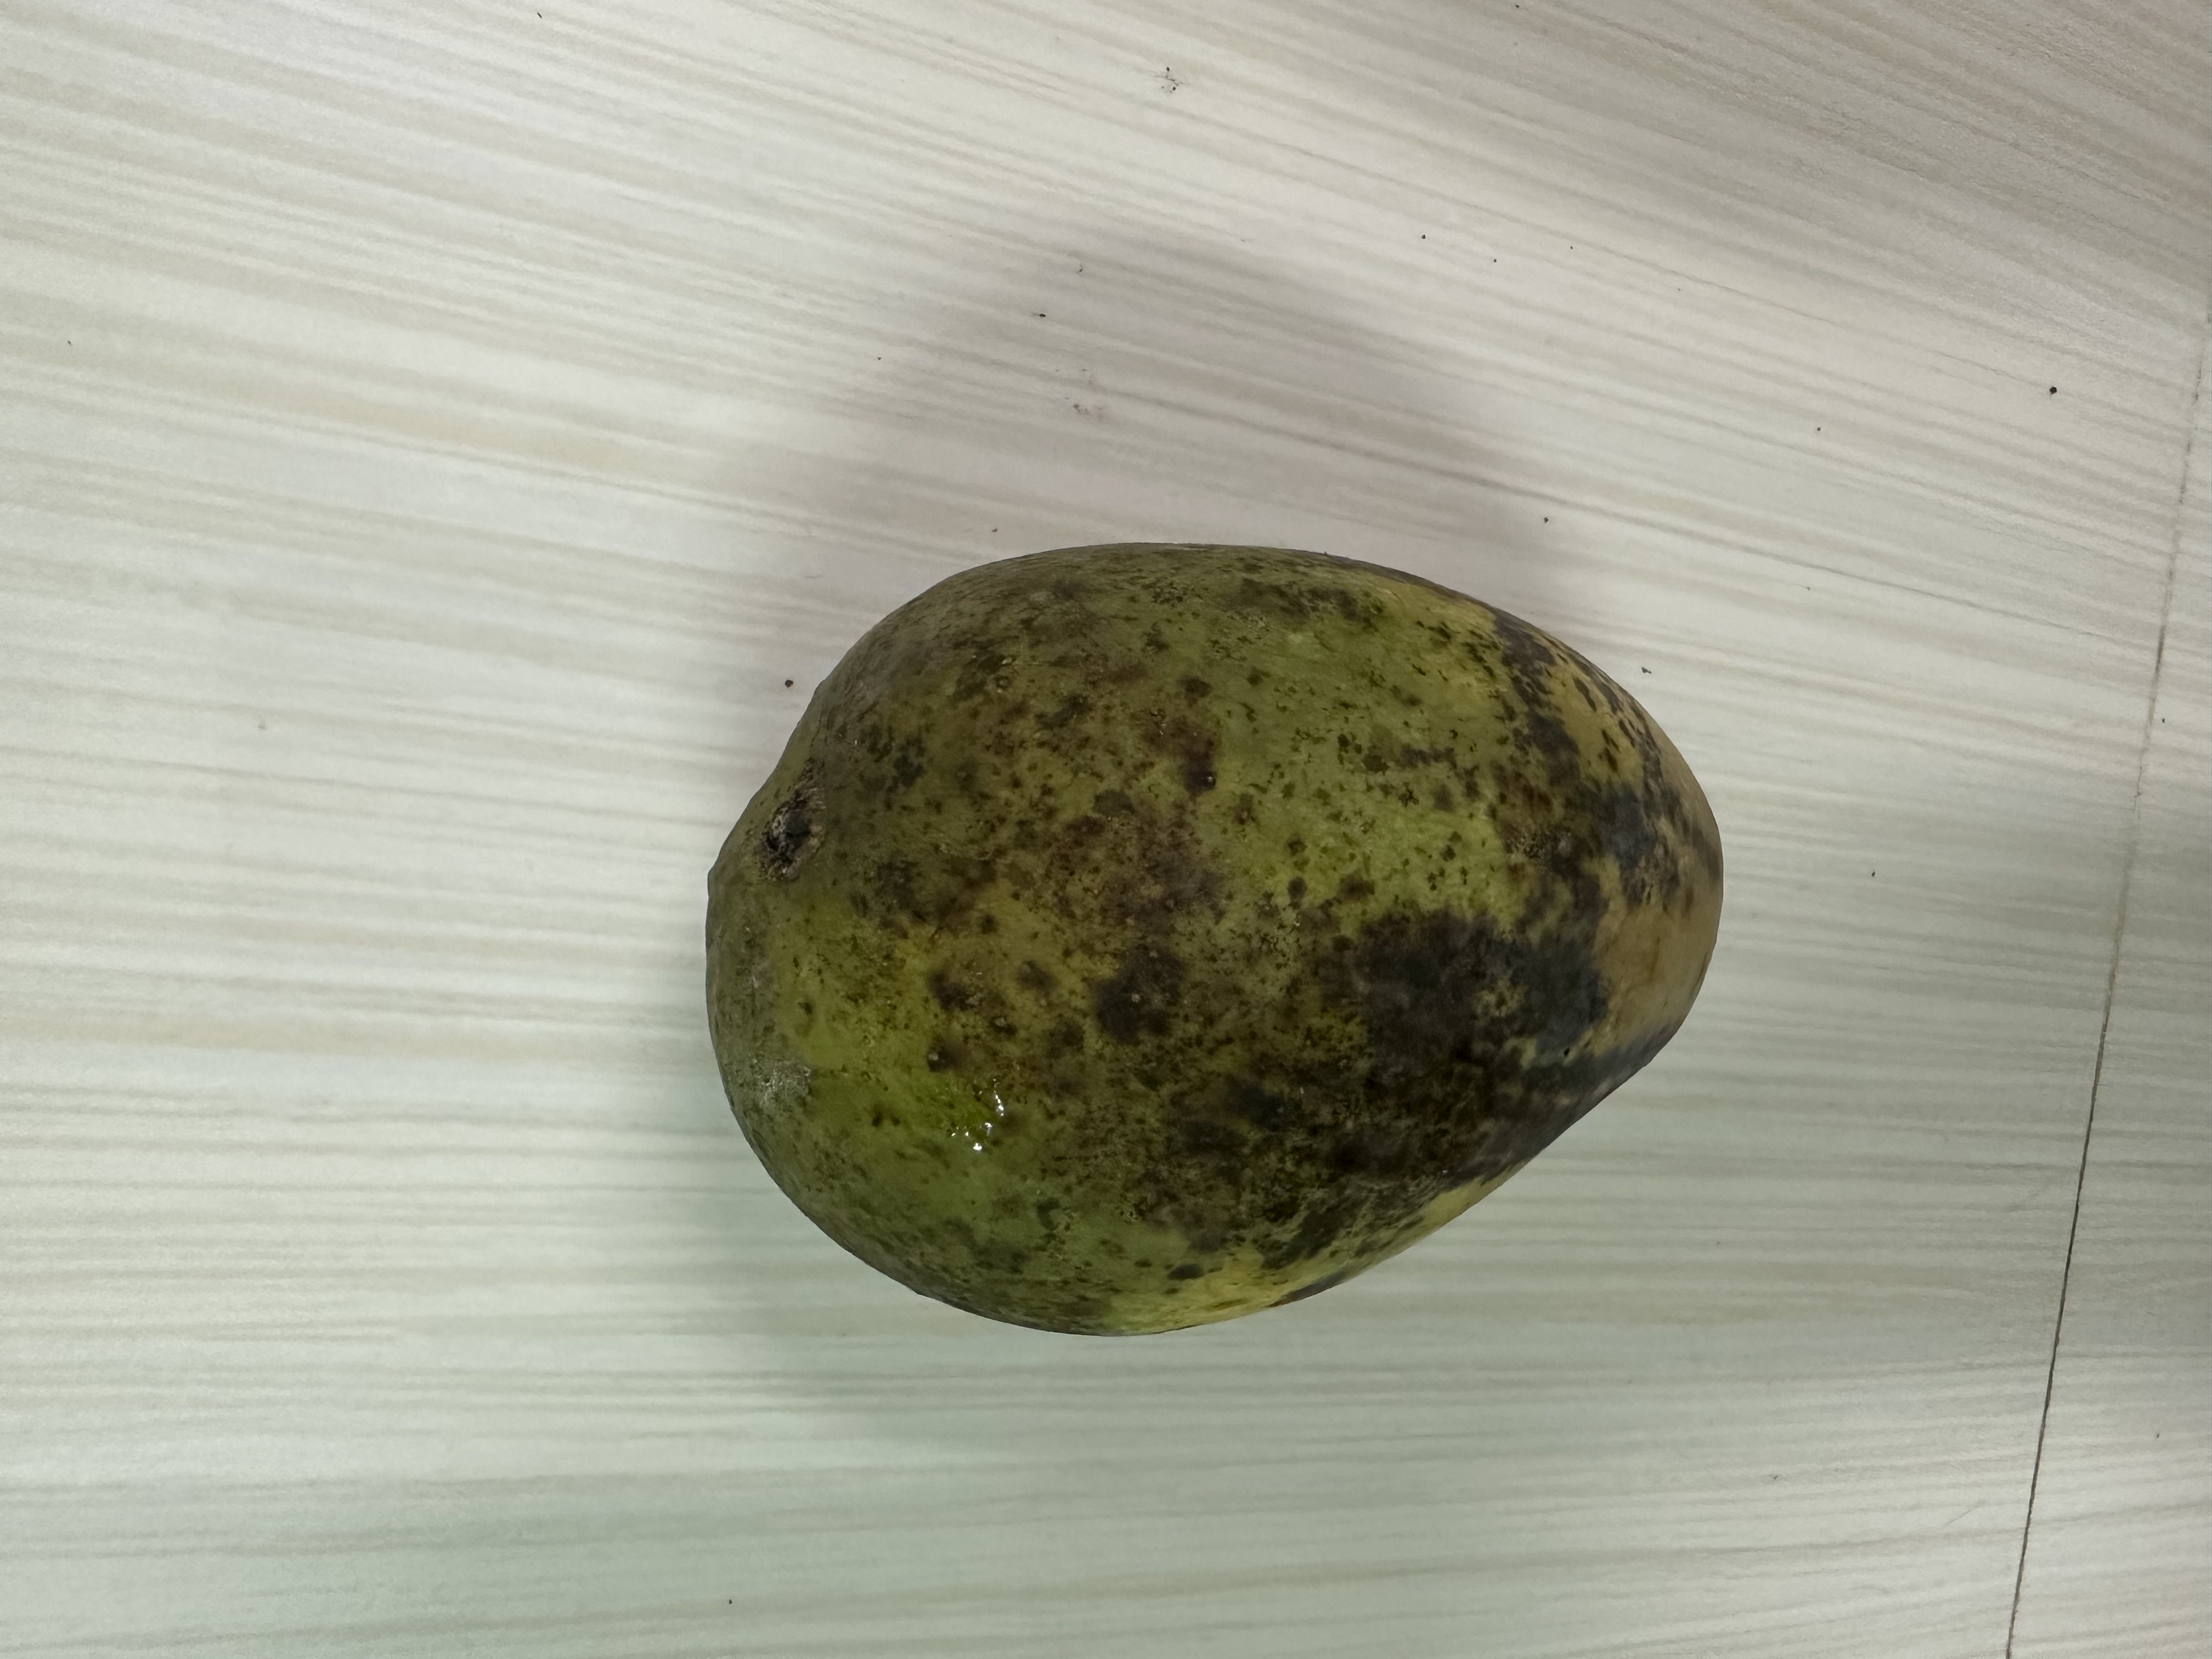
Mango variety: Katimon